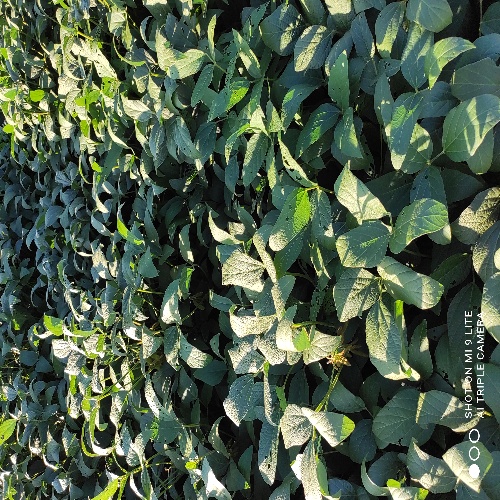
Label: Diabrotica_speciosa